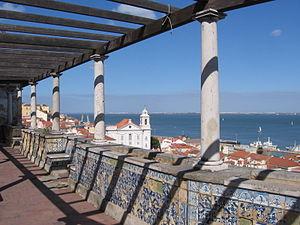
Alfama est le plus ancien et un des plus typiques quartiers de la ville de Lisbonne. Il inclut les anciennes freguesias de São Miguel, Santo Estêvão et São Vicente de Fora et une partie de deux rues de l'ancienne Freguesia da Sé, la Rua do Barão et la Rua São João da Praça. Son nom dérive de l'arabe « alf maa » qui signifie « sources d'eau chaude». Depuis novembre 2012, à la suite d'une réorganisation territoriale, le quartier se trouve situé dans la nouvelle freguesia de Santa Maria Maior.